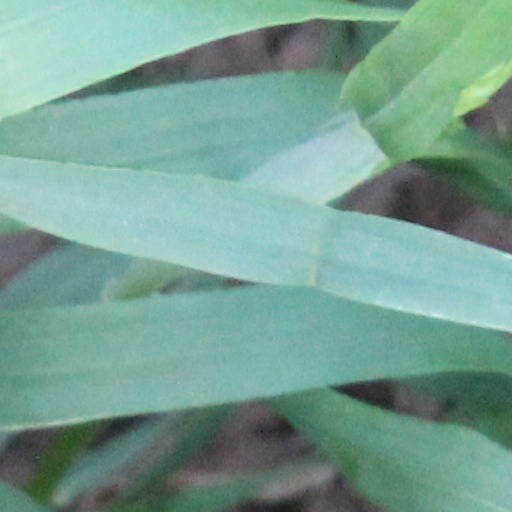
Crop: wheat